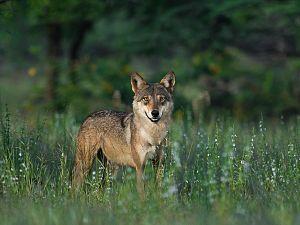
Le loup des Indes désigne une population de loups vivant en Inde. Cette population a longtemps été considérée comme une variété de la sous-espèce de loup gris appelé loup iranien mais des études récentes la placent comme une espèce à part entière, de même que Canis himalayensis. Ce loup est persécuté et est en voie de disparition ; il a la réputation de voler les enfants, comme dans l'œuvre de Rudyard Kipling.